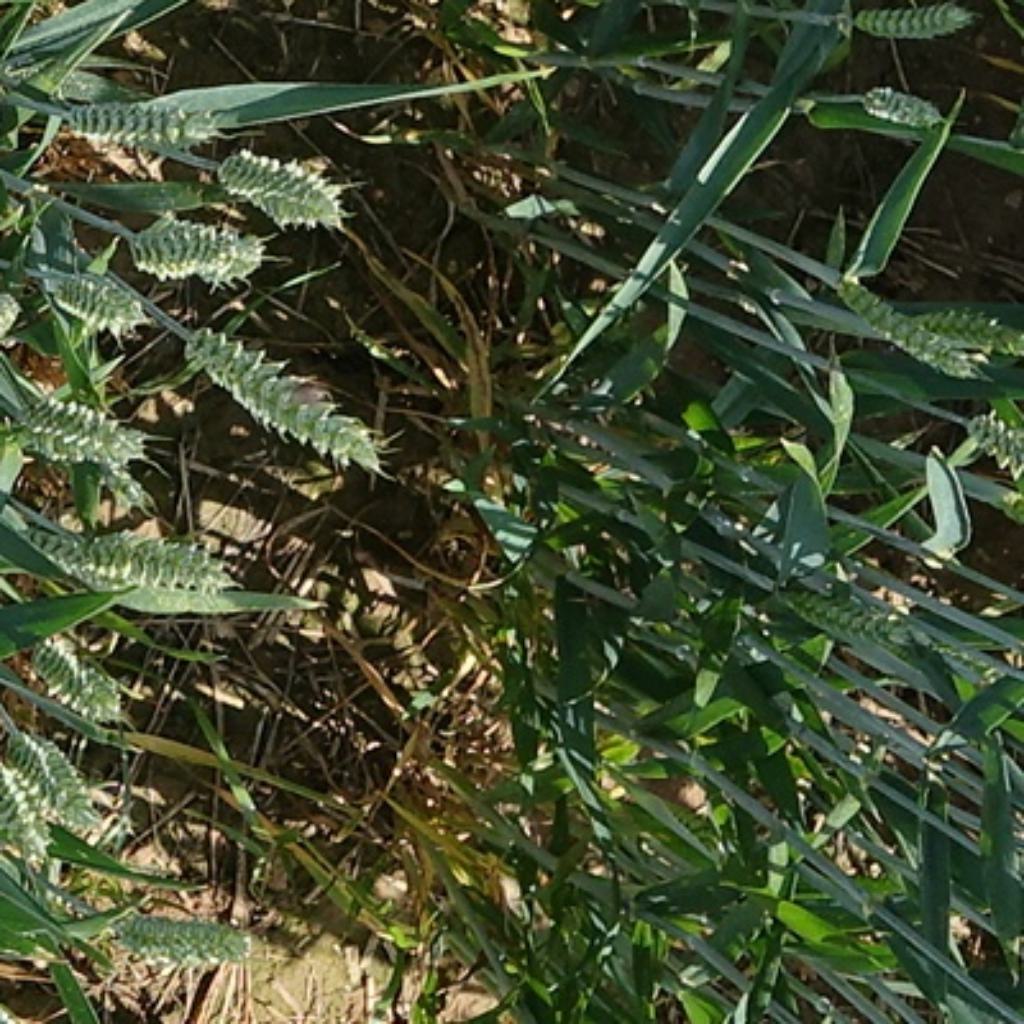
Country: France
Location: VLB
Wheat development stage: Filling